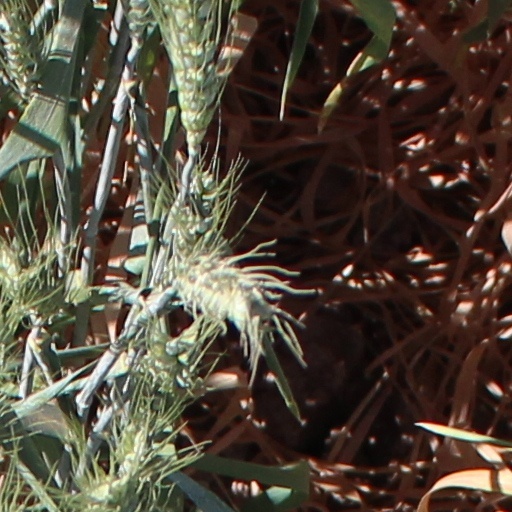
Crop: wheat